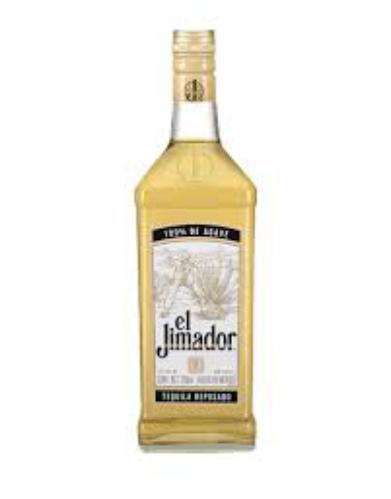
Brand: El Jimador
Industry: Food